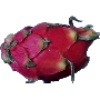
Label: red_pitahaya